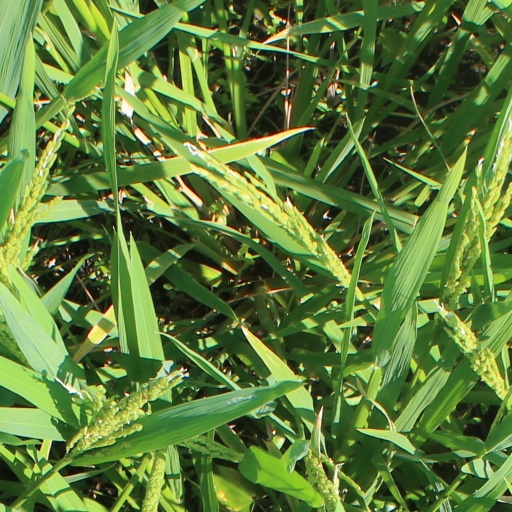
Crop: rice